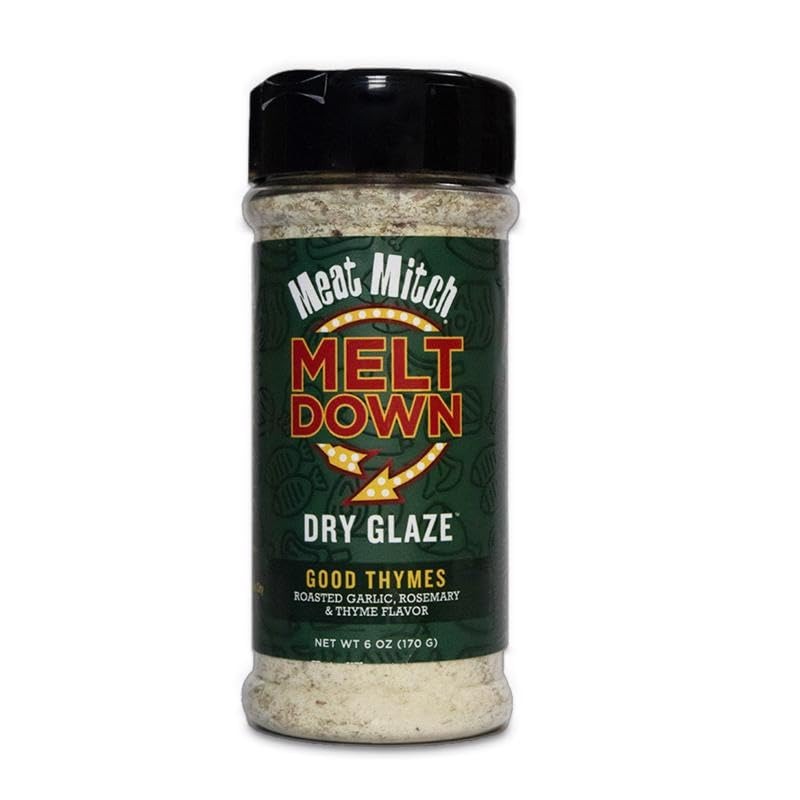
Item Name: Meat Mitch - Meltdown Good Thymes Dry Glaze - 6.0 oz
Bullet Point 1: Delicious Flavor Combination: Features a rich blend of roasted garlic, rosemary, and thyme, perfect for enhancing the taste of your favorite meats.
Bullet Point 2: Easy Application: Comes in a convenient dry glaze form that is simple to apply, making it easy to achieve a flavorful crust on your meats.
Bullet Point 3: Natural Ingredients: Made with high-quality, natural ingredients to ensure a healthy and tasty addition to your meals.
Bullet Point 4: Chef-Approved: Created by Meat Mitch, a renowned name in the culinary world, ensuring a professional-grade flavor profile.
Bullet Point 5: Versatile Usage: Ideal for a variety of meats including chicken, pork, and beef, as well as vegetables, providing a gourmet touch to any dish.
Value: 1.0
Unit: Ounce

Price: 18.62